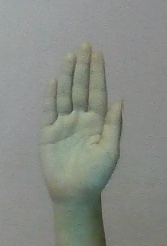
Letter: seen